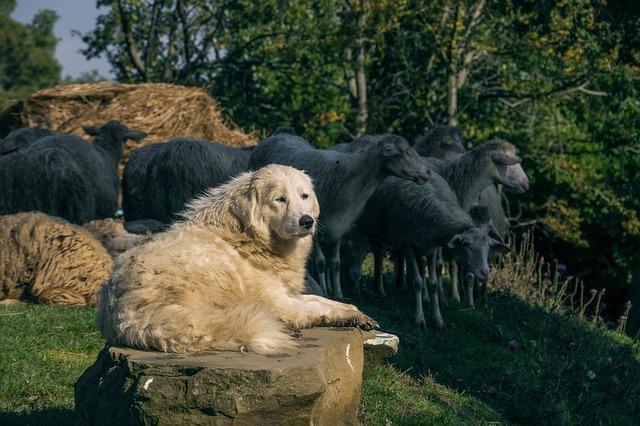
sheep